Stuck in Neutral

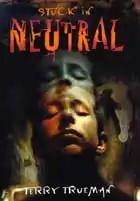

Stuck in Neutral is a young adult novel by Terry Trueman. It focuses deeply on the subject of cerebral palsy, quality of life, and euthanasia. The main character is Shawn McDaniel, a fourteen-year-old who has cerebral palsy. The story, told from Shawn's perspective, also focuses on how his family copes with the condition. Shawn's mother, brother, sister, and father are all talked about in the book. Stuck in Neutral received recognition as an Honor Book for the Michael L. Printz Award in 2001.